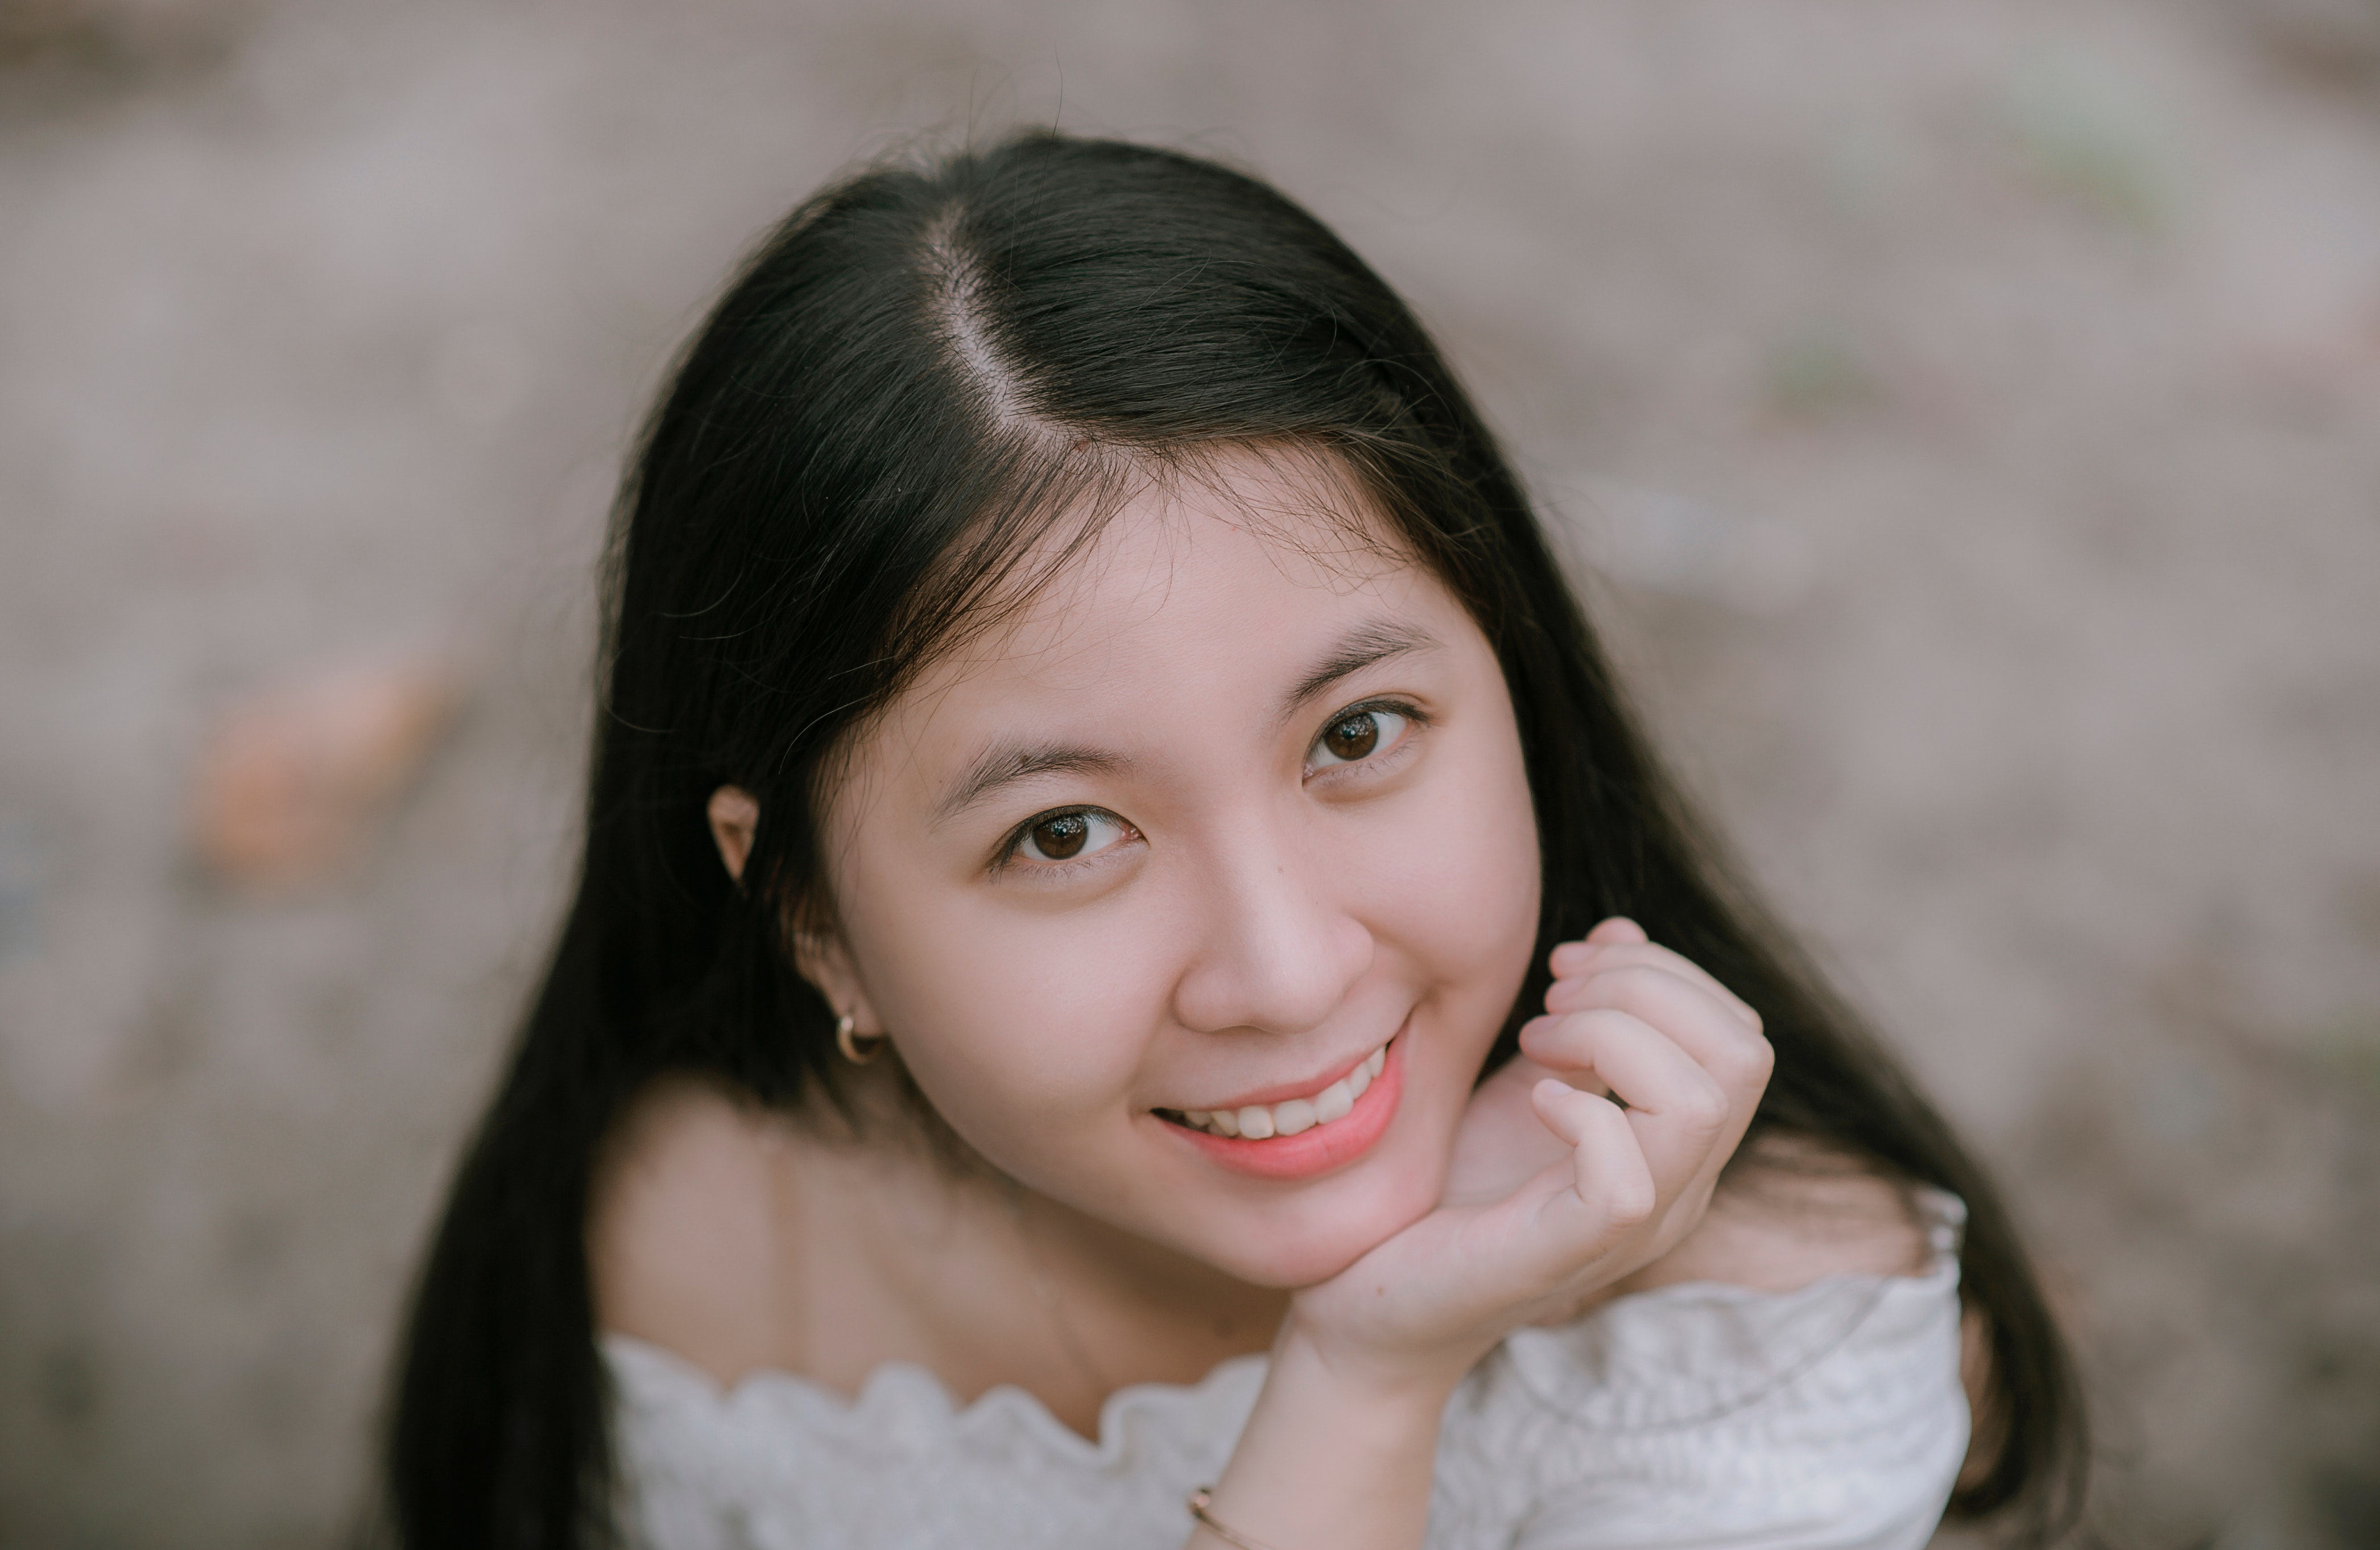
hair, face, photograph, facial expression, skin, beauty, smile, hairstyle, eyebrow, eye, nose, snapshot, chin, lip, forehead, child, portrait photography, photography, portrait, black hair, flash photography, child model, happy, long hair, iris, photo shoot